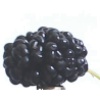
Label: mulberry